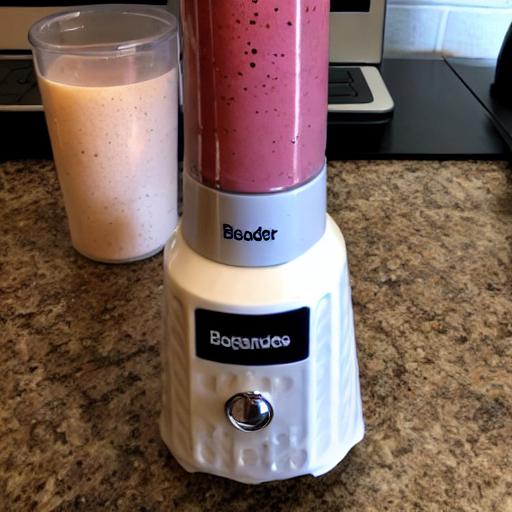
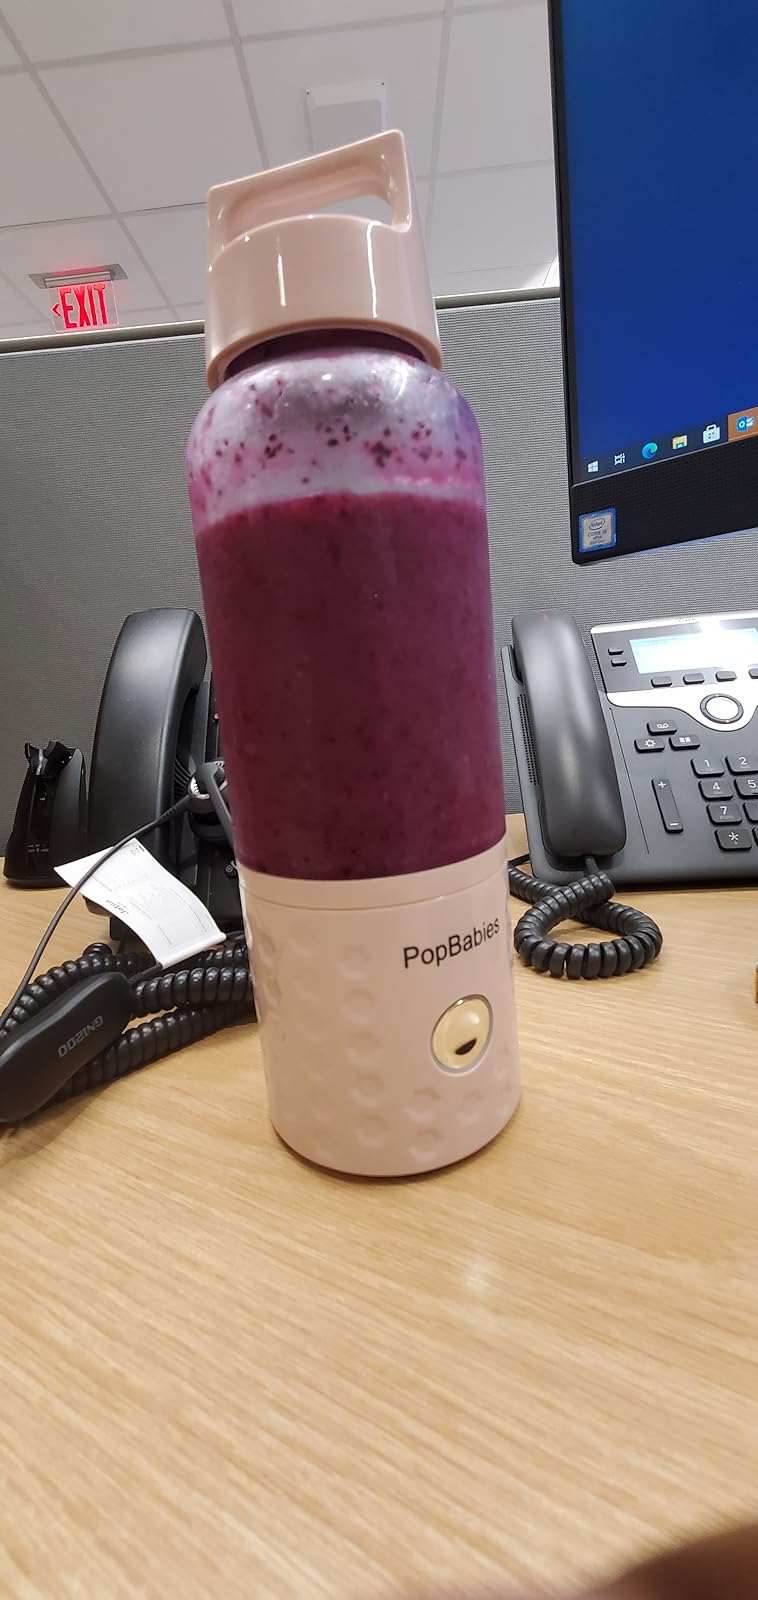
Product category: items_blender
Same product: no